Sven (Frozen)

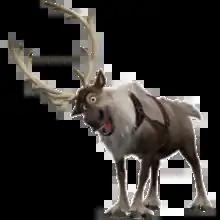
Sven, Kristoff's reindeer companion, as he is depicted in the "Frozen" franchise

Sven is a fictional character in the "Frozen" franchise, produced by Walt Disney Animation Studios. He is a reindeer that lives together with his companion, Kristoff. Sven, alongside Kristoff, assists princess Anna in her search for her sister, queen Elsa, who has run away after placing the kingdom of Arendelle under an eternal winter. During their adventure, Sven also meets and befriends a living snowman, Olaf. Years after the events from the first film, Sven and the others go in search of a mysterious voice heard by Elsa. In the course of the journey, Sven meets other reindeer. Besides the two films, Sven is also present in the short film "Frozen Fever" (2015) and the featurette "Olaf's Frozen Adventure" (2017).